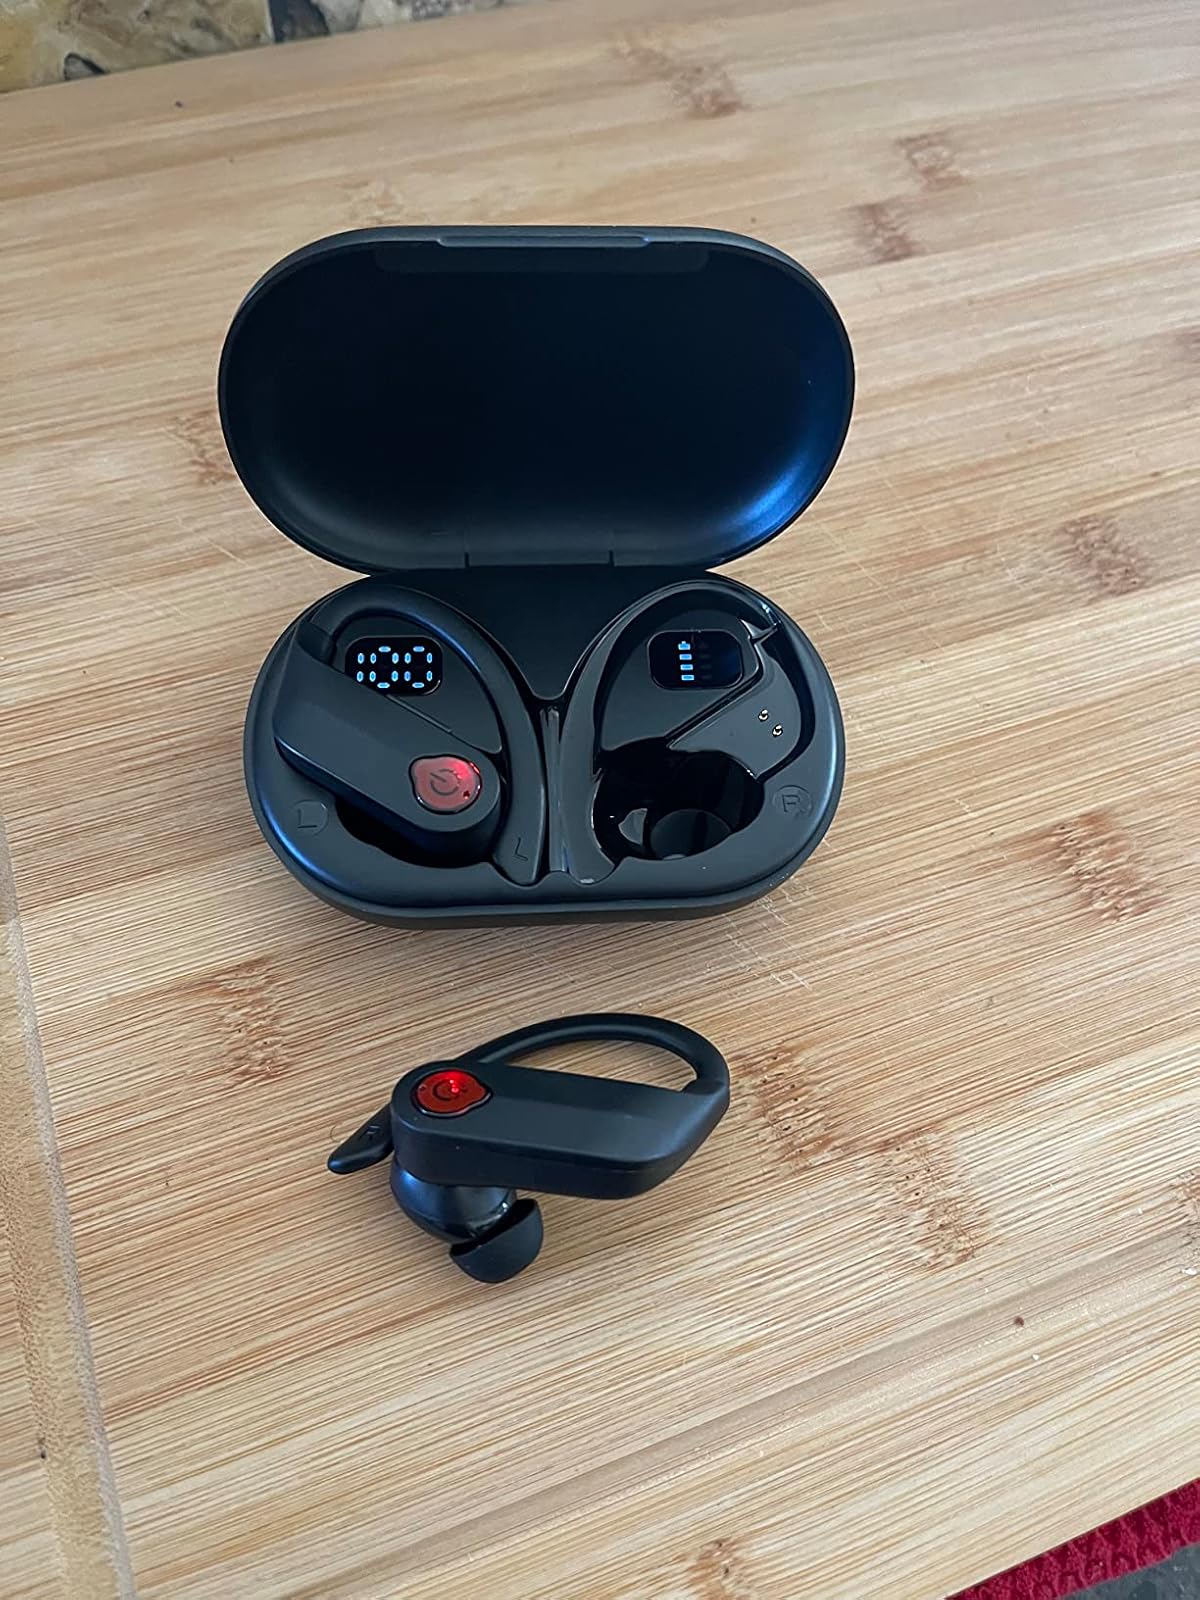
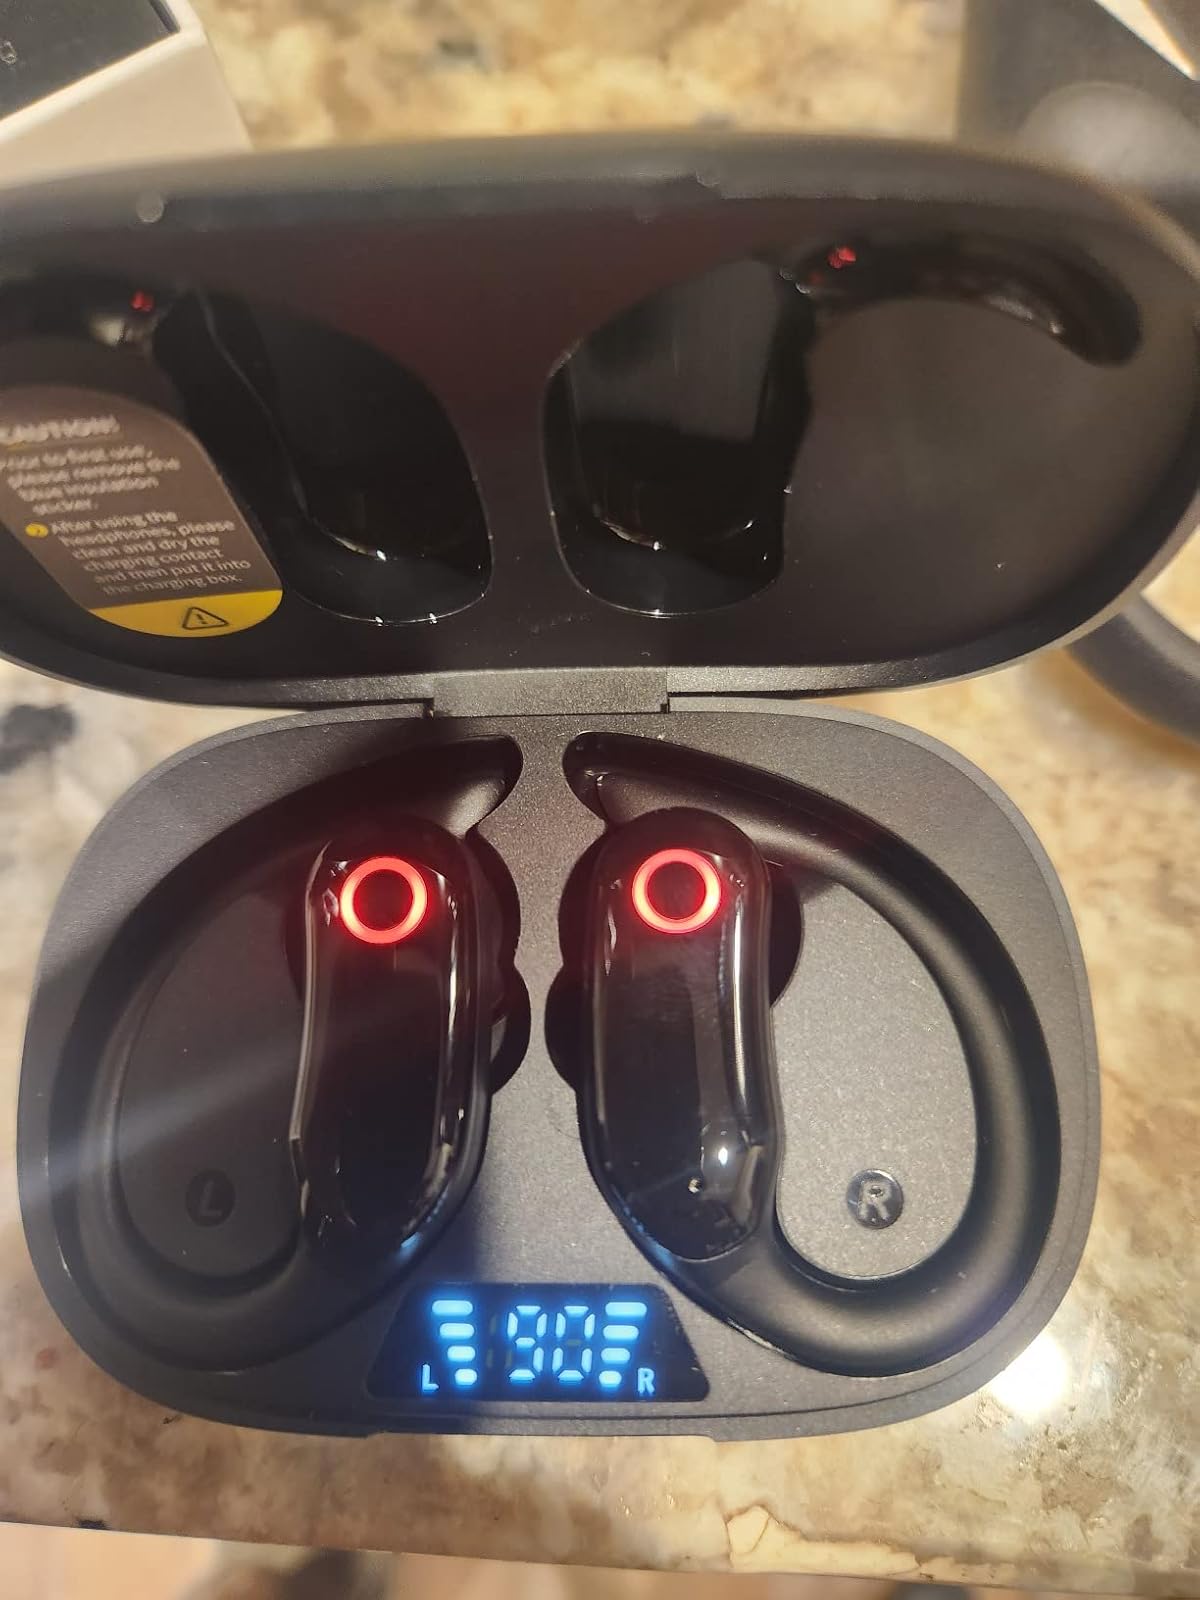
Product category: earbuds
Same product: no